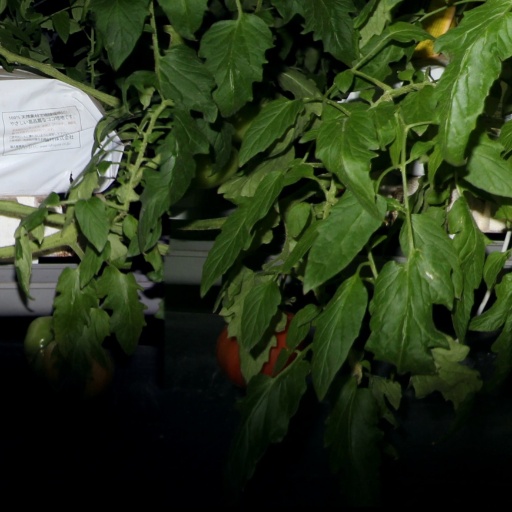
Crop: tomato